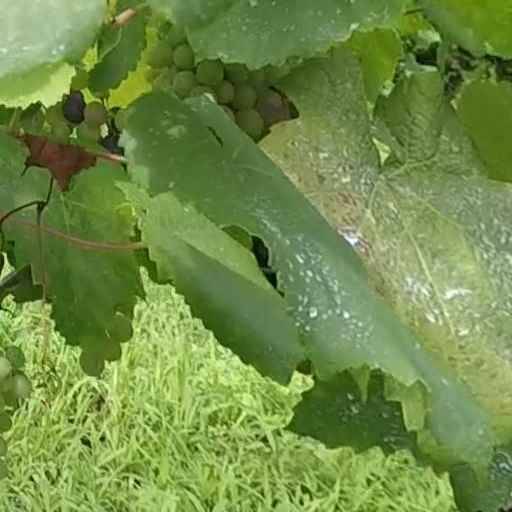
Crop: grape